Konstantinos Moschopoulos

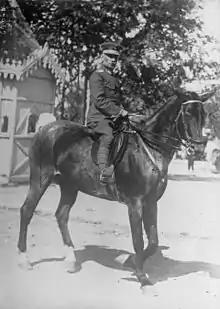
Konstantinos Moschopoulos 1916

Konstantinos Moschopoulos (1854–1942) was a senior officer of the Hellenic Army who distinguished himself in the Balkan Wars of 1912–1913 and served as Chief of the Hellenic Army General Staff.